Alice Oates

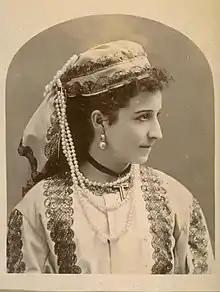
Alice Oates in 1878 at the time of her management of the Bush Street Theatre

Born as Alice Merritt in Nashville in Tennessee, she was educated at a Catholic seminary in Kentucky before studying singing in Louisville and New Orleans intending to follow a career in opera. Aged about 15 she married James A. Oates, the stage-manager at the Adelphi Theater in Nashville under Augusta Dargon, and made her first appearance on the stage in his benefit as Paul in "The Pet of the Petticoats". While still making occasional concert appearances under the name of ‘Mdlle Orsini’, she began working alongside her husband as a soubrette in shows in Nashville (1867), then in Cincinnati, Chicago and Saint Paul in Minnesota (where her husband took a theatre).